Watermill Cove

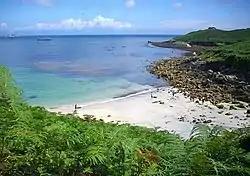
Watermill Cove and Tregear's Porth

Watermill Cove is on the north–east coast of St Mary's, Isles of Scilly.